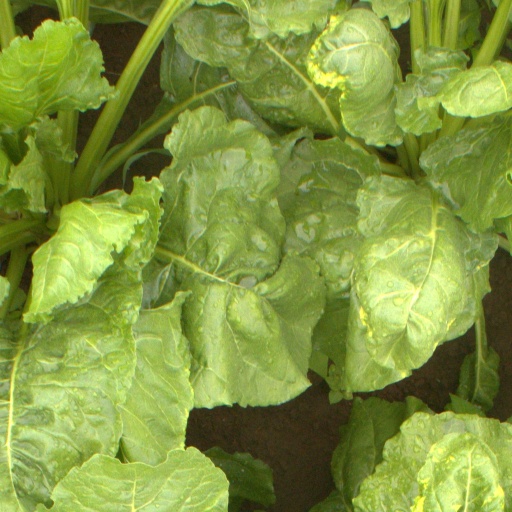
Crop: sugar beet